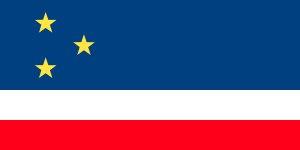
Pendant l'effondrement de l'Union soviétique, en 1989, les Gagaouzes, qui jusque-là n'avaient eu ni République soviétique, ni même Région autonome au sein de l'URSS, et étaient répartis entre les Républiques socialistes soviétiques de Moldavie et d'Ukraine, réclament pour eux aussi un territoire autonome.